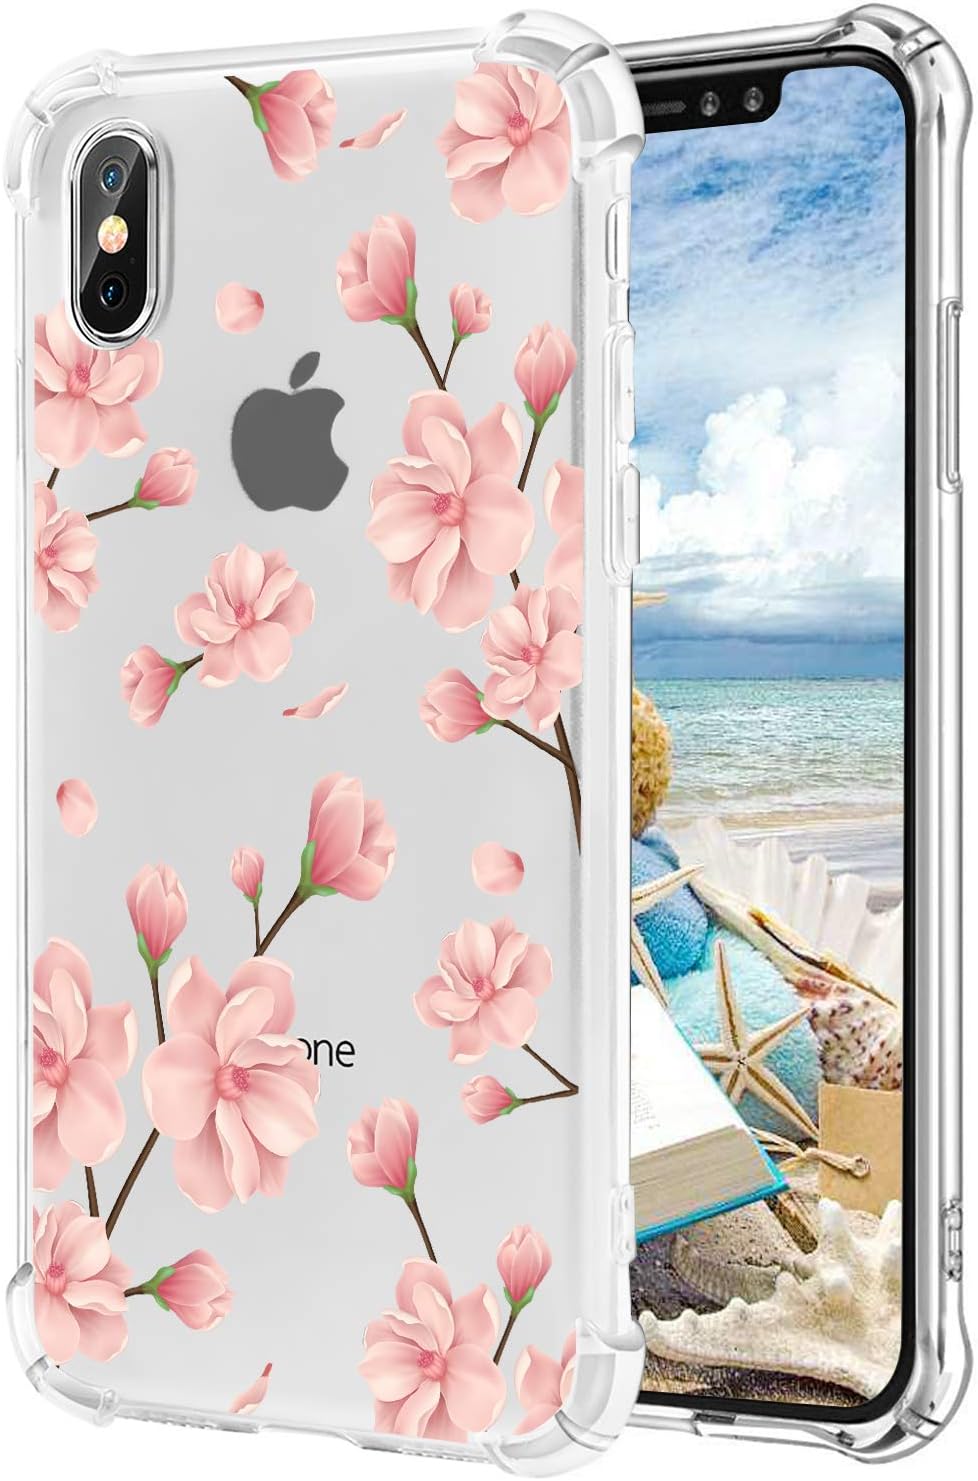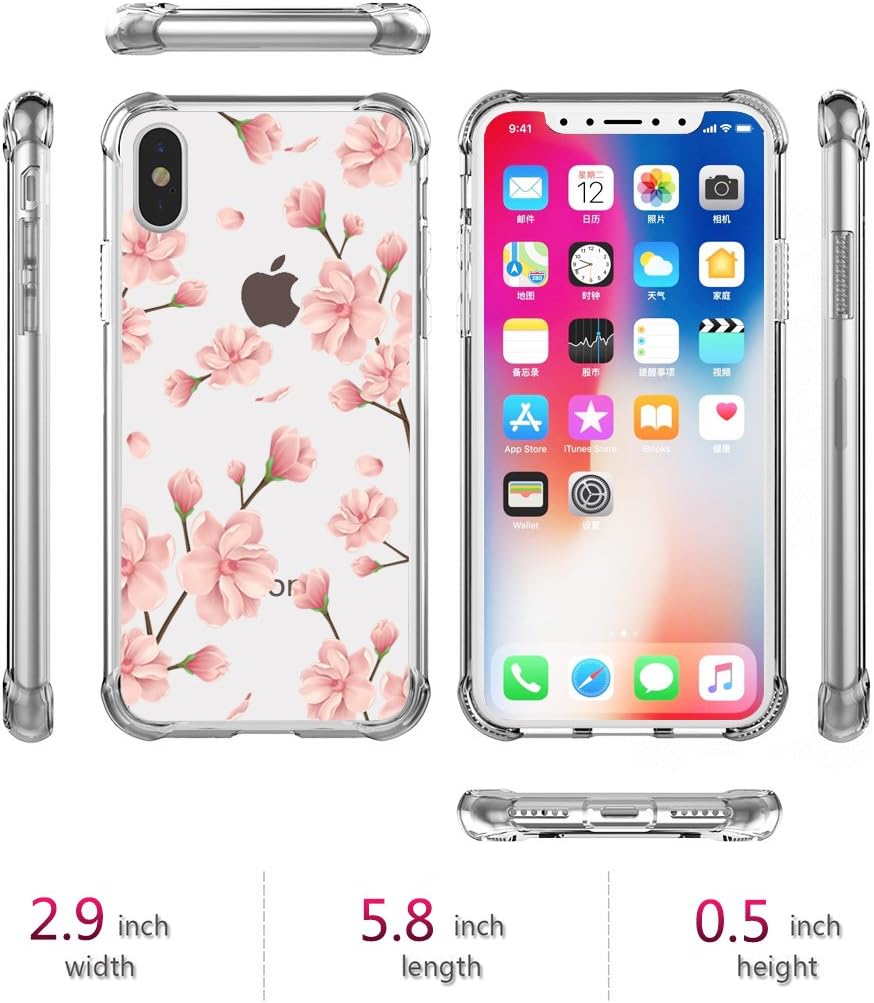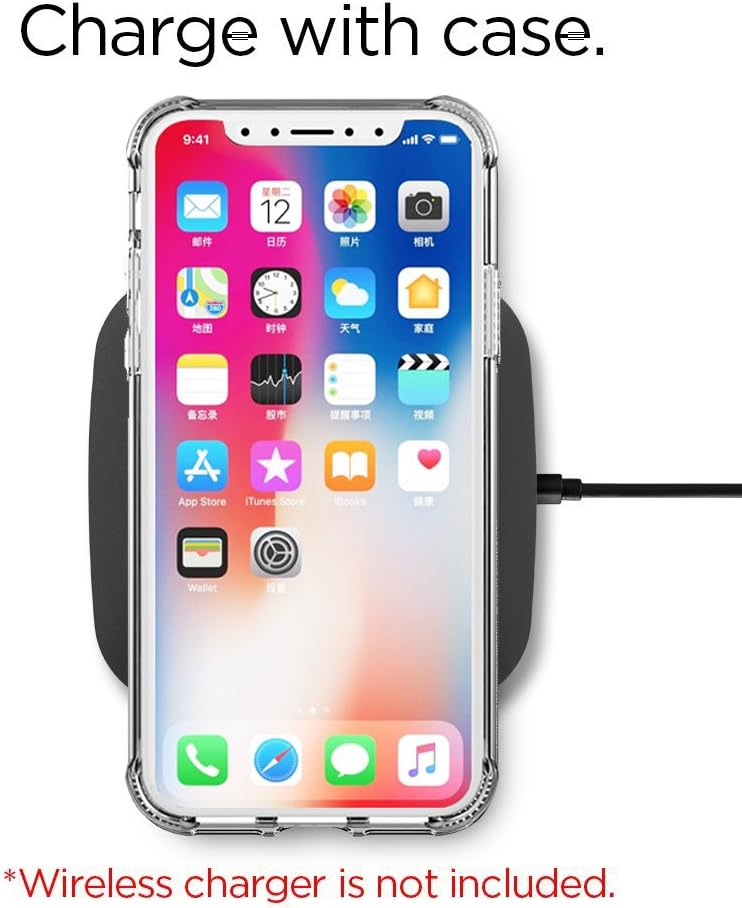
hepix Compatible with iPhone 12 Pro Max Case iPhone 12 Mini Clear Case, Protective Slim Flexible TPU Cover with Bumpers Anti-Scratch for iPhone 12 Pro Max 6.7'' 2020
Category: Cell Phones & Accessories
Hepix Compatible with iPhone 12 Pro Max Case iPhone 12 Mini Clear Case, Protective Slim Flexible TPU Cover with Bumpers Anti-Scratch for iPhone 12 Pro Max 6.7'' 2020
Features: Hepix Compatible with iPhone 12 Pro Max Case iPhone 12 Mini Clear Case, Protective Slim Flexible TPU Cover with Bumpers Anti-Scratch for iPhone 12 Pro Max 6.7'' 2020 | Hepix Compatible with iPhone 12 Pro Max Case iPhone 12 Mini Clear Case, Protective Slim Flexible TPU Cover with Bumpers Anti-Scratch for iPhone 12 Pro Max 6.7'' 2020 | Hepix Compatible with iPhone 12 Pro Max Case iPhone 12 Mini Clear Case, Protective Slim Flexible TPU Cover with Bumpers Anti-Scratch for iPhone 12 Pro Max 6.7'' 2020 | Hepix Compatible with iPhone 12 Pro Max Case iPhone 12 Mini Clear Case, Protective Slim Flexible TPU Cover with Bumpers Anti-Scratch for iPhone 12 Pro Max 6.7'' 2020 | Hepix Compatible with iPhone 12 Pro Max Case iPhone 12 Mini Clear Case, Protective Slim Flexible TPU Cover with Bumpers Anti-Scratch for iPhone 12 Pro Max 6.7'' 2020